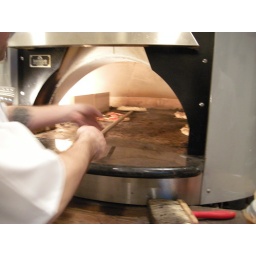
Company-- pizza going in the hot oven